Wild Wild West

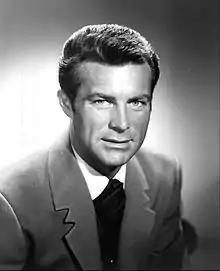
Robert Conrad, who played Jim West in the original television series, arrived at the 20th Golden Raspberry Awards ceremony to collect in-person the five Razzies the film won in order to express his objections to the film.

"Wild Wild West" later ranked in the listed bottom 20 of the Stinkers' "100 Years, 100 Stinkers" list (which noted the 100 worst films of the 20th century) at #2, but lost to "Battlefield Earth".